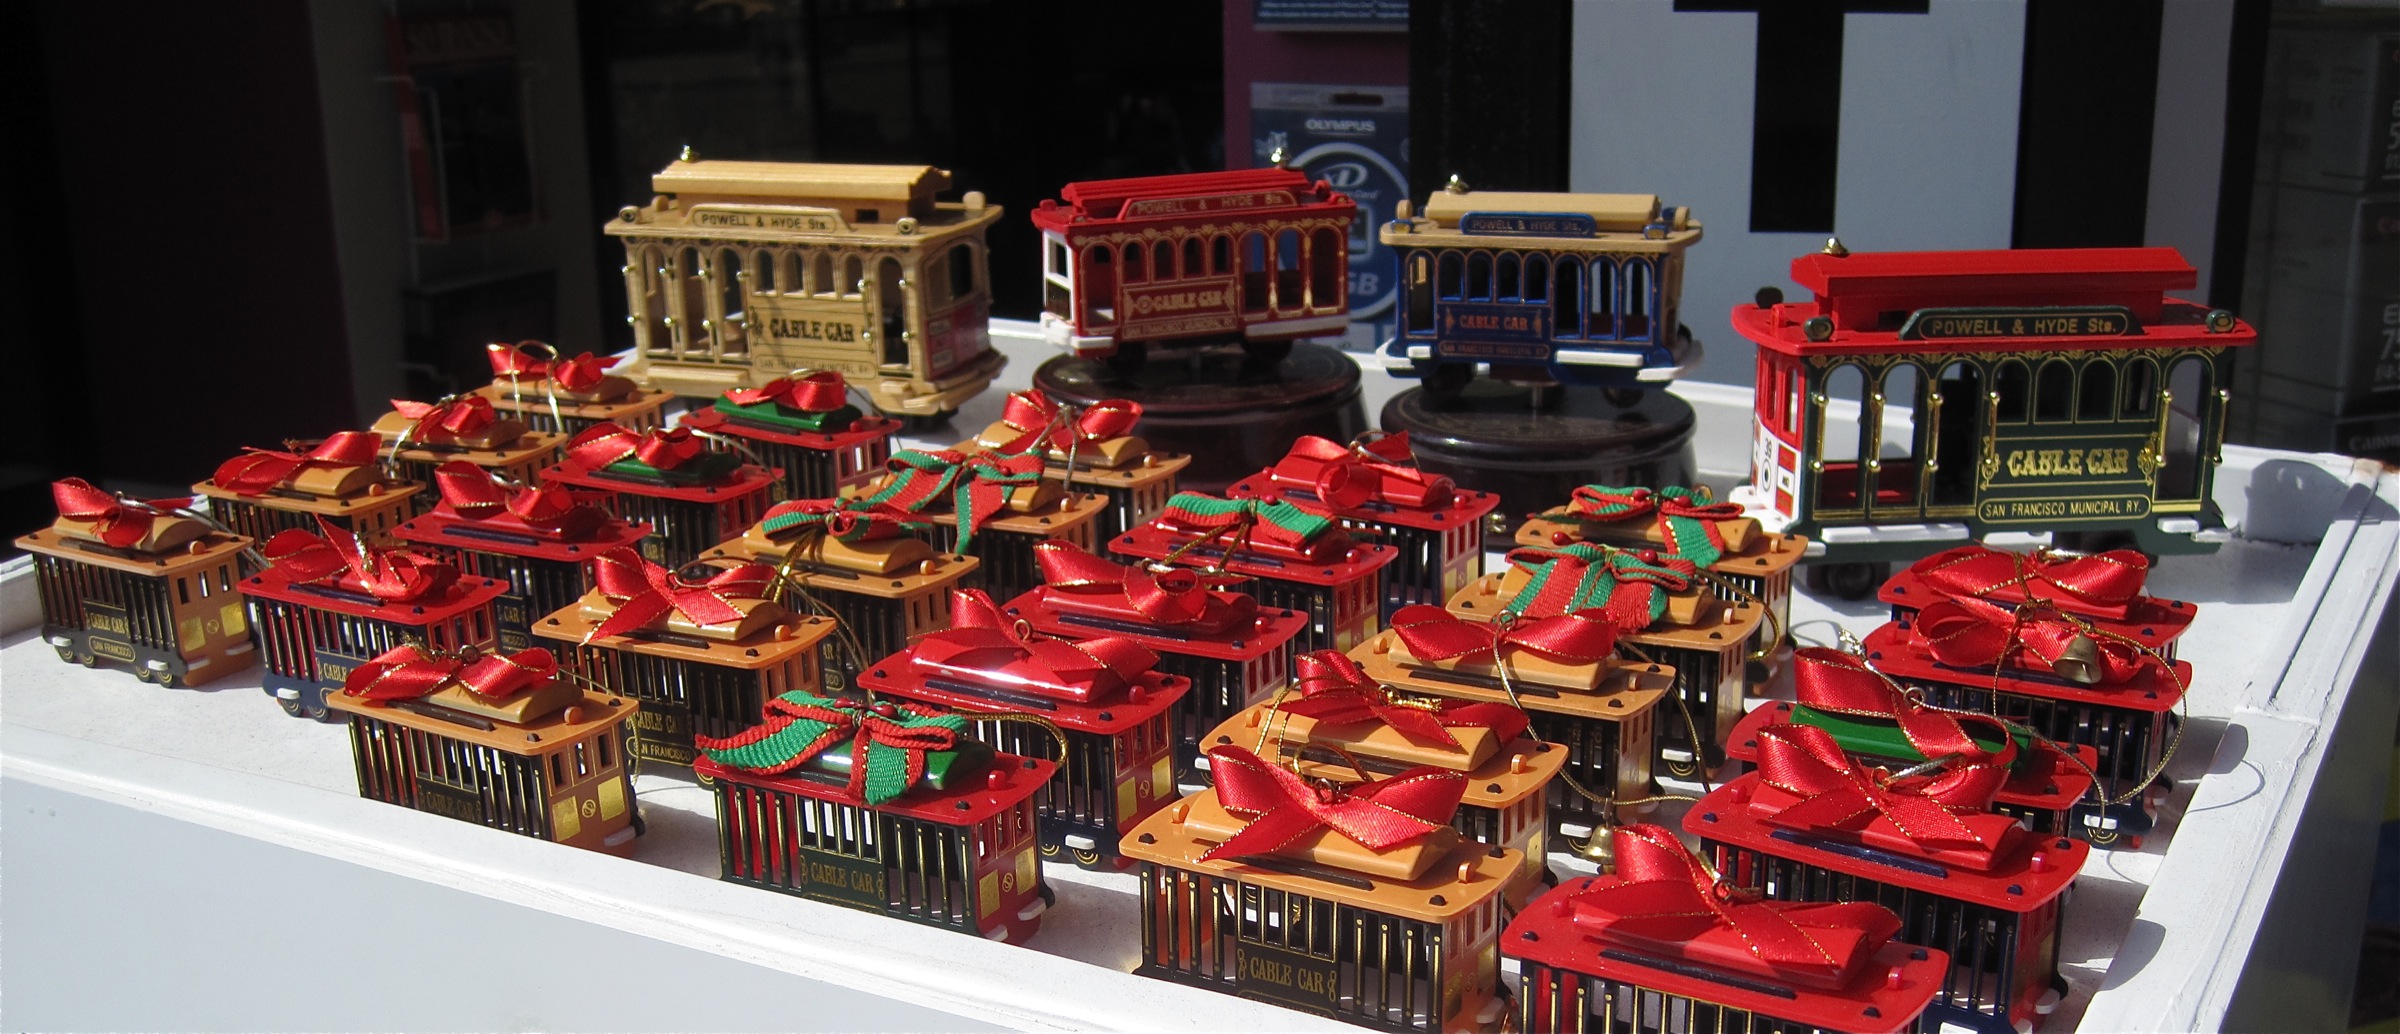
toy, product, sanfrancisco